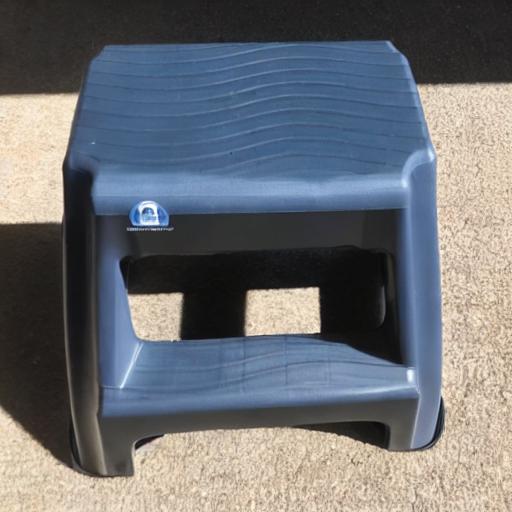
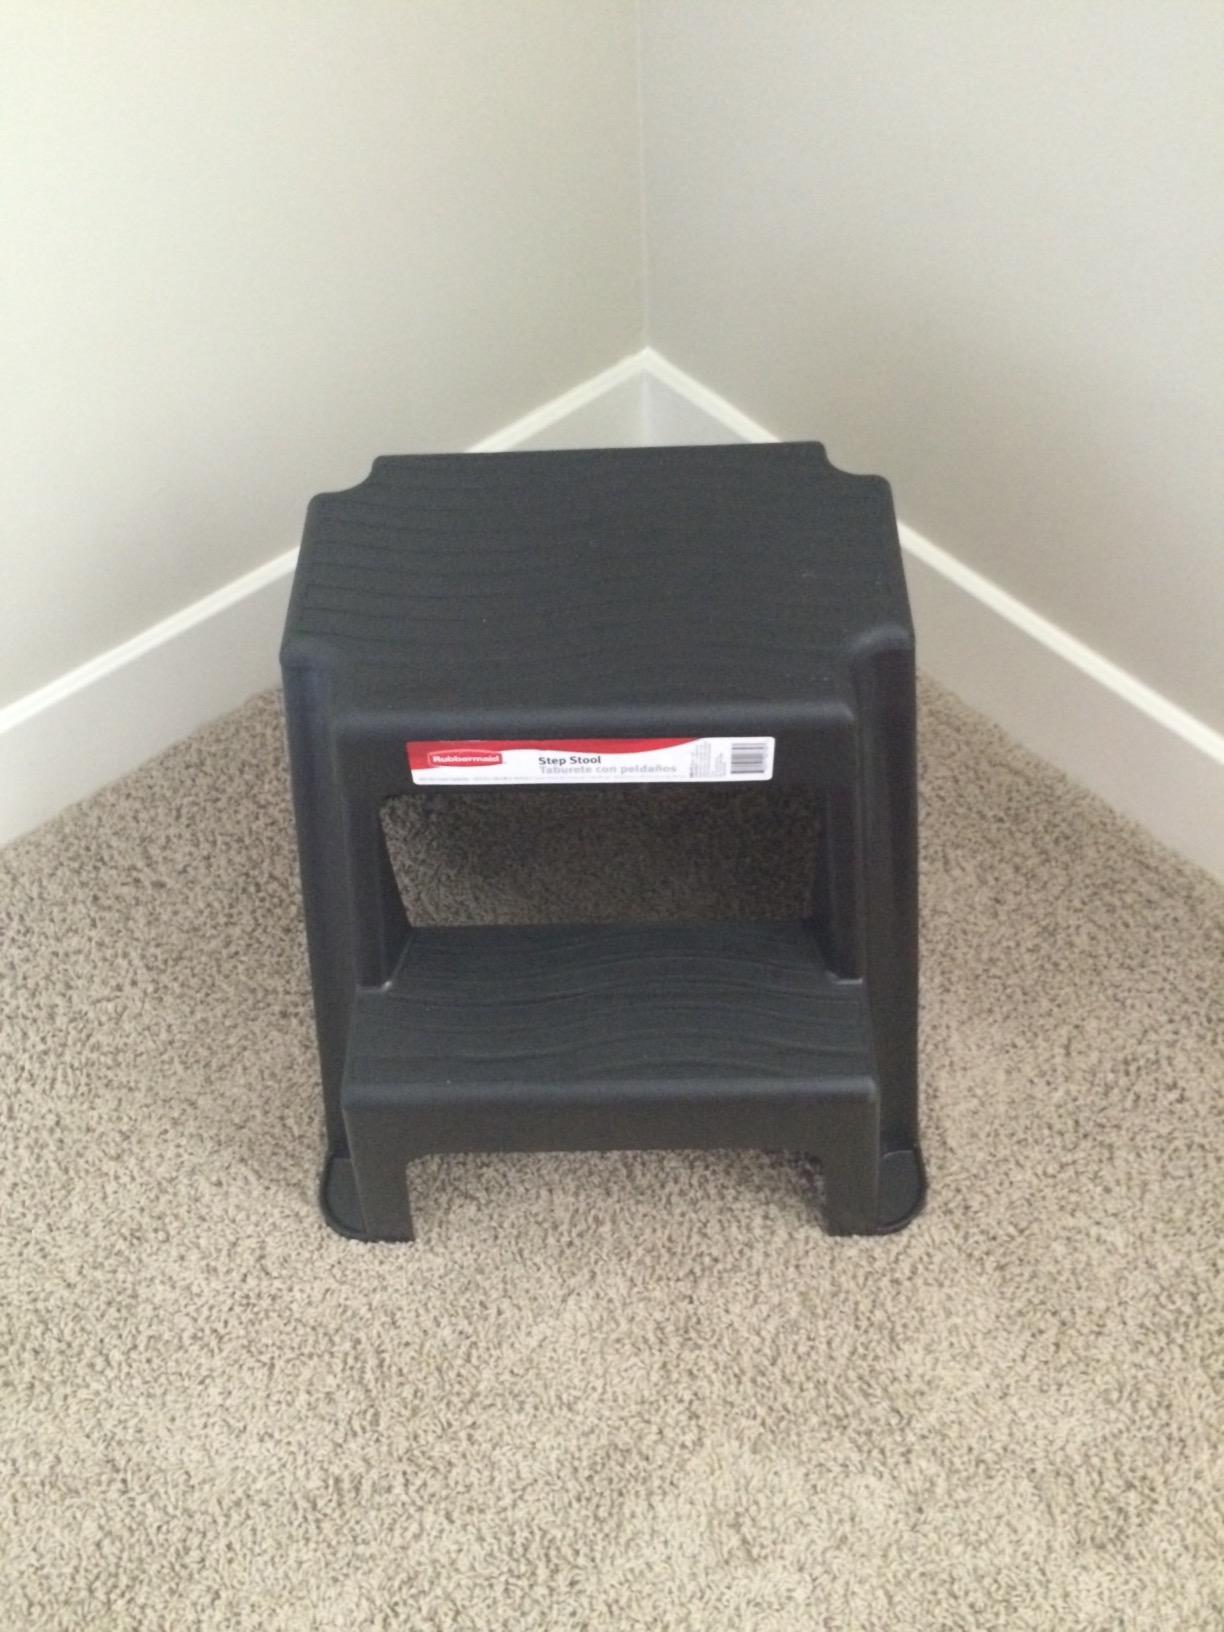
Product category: stool
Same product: no